Bandai Namco Studios

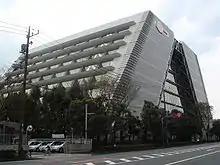
Namco Bandai Studios' headquarters in Shinagawa, Tokyo from April 2012 to 2015. It shared the building with both Namco Bandai Games and Namco Bandai Holdings.

Established on March 31, 2006, Namco Bandai Games was the amalgamation of Namco and Bandai's video game development operations being merged and consolidated into one company. The developer produced the majority of its video games in-house, through its subsidiaries such as Banpresto and D3 Publisher, or lending production to external studios. However, as the company was recovering from financial losses and was undergoing a reorganization, Namco Bandai Games believed it was necessary to spin off its game development operations into a separate division. The company requested for faster development times and healthy relations between its multiple business areas, and believed the formation of a new company would remedy this.